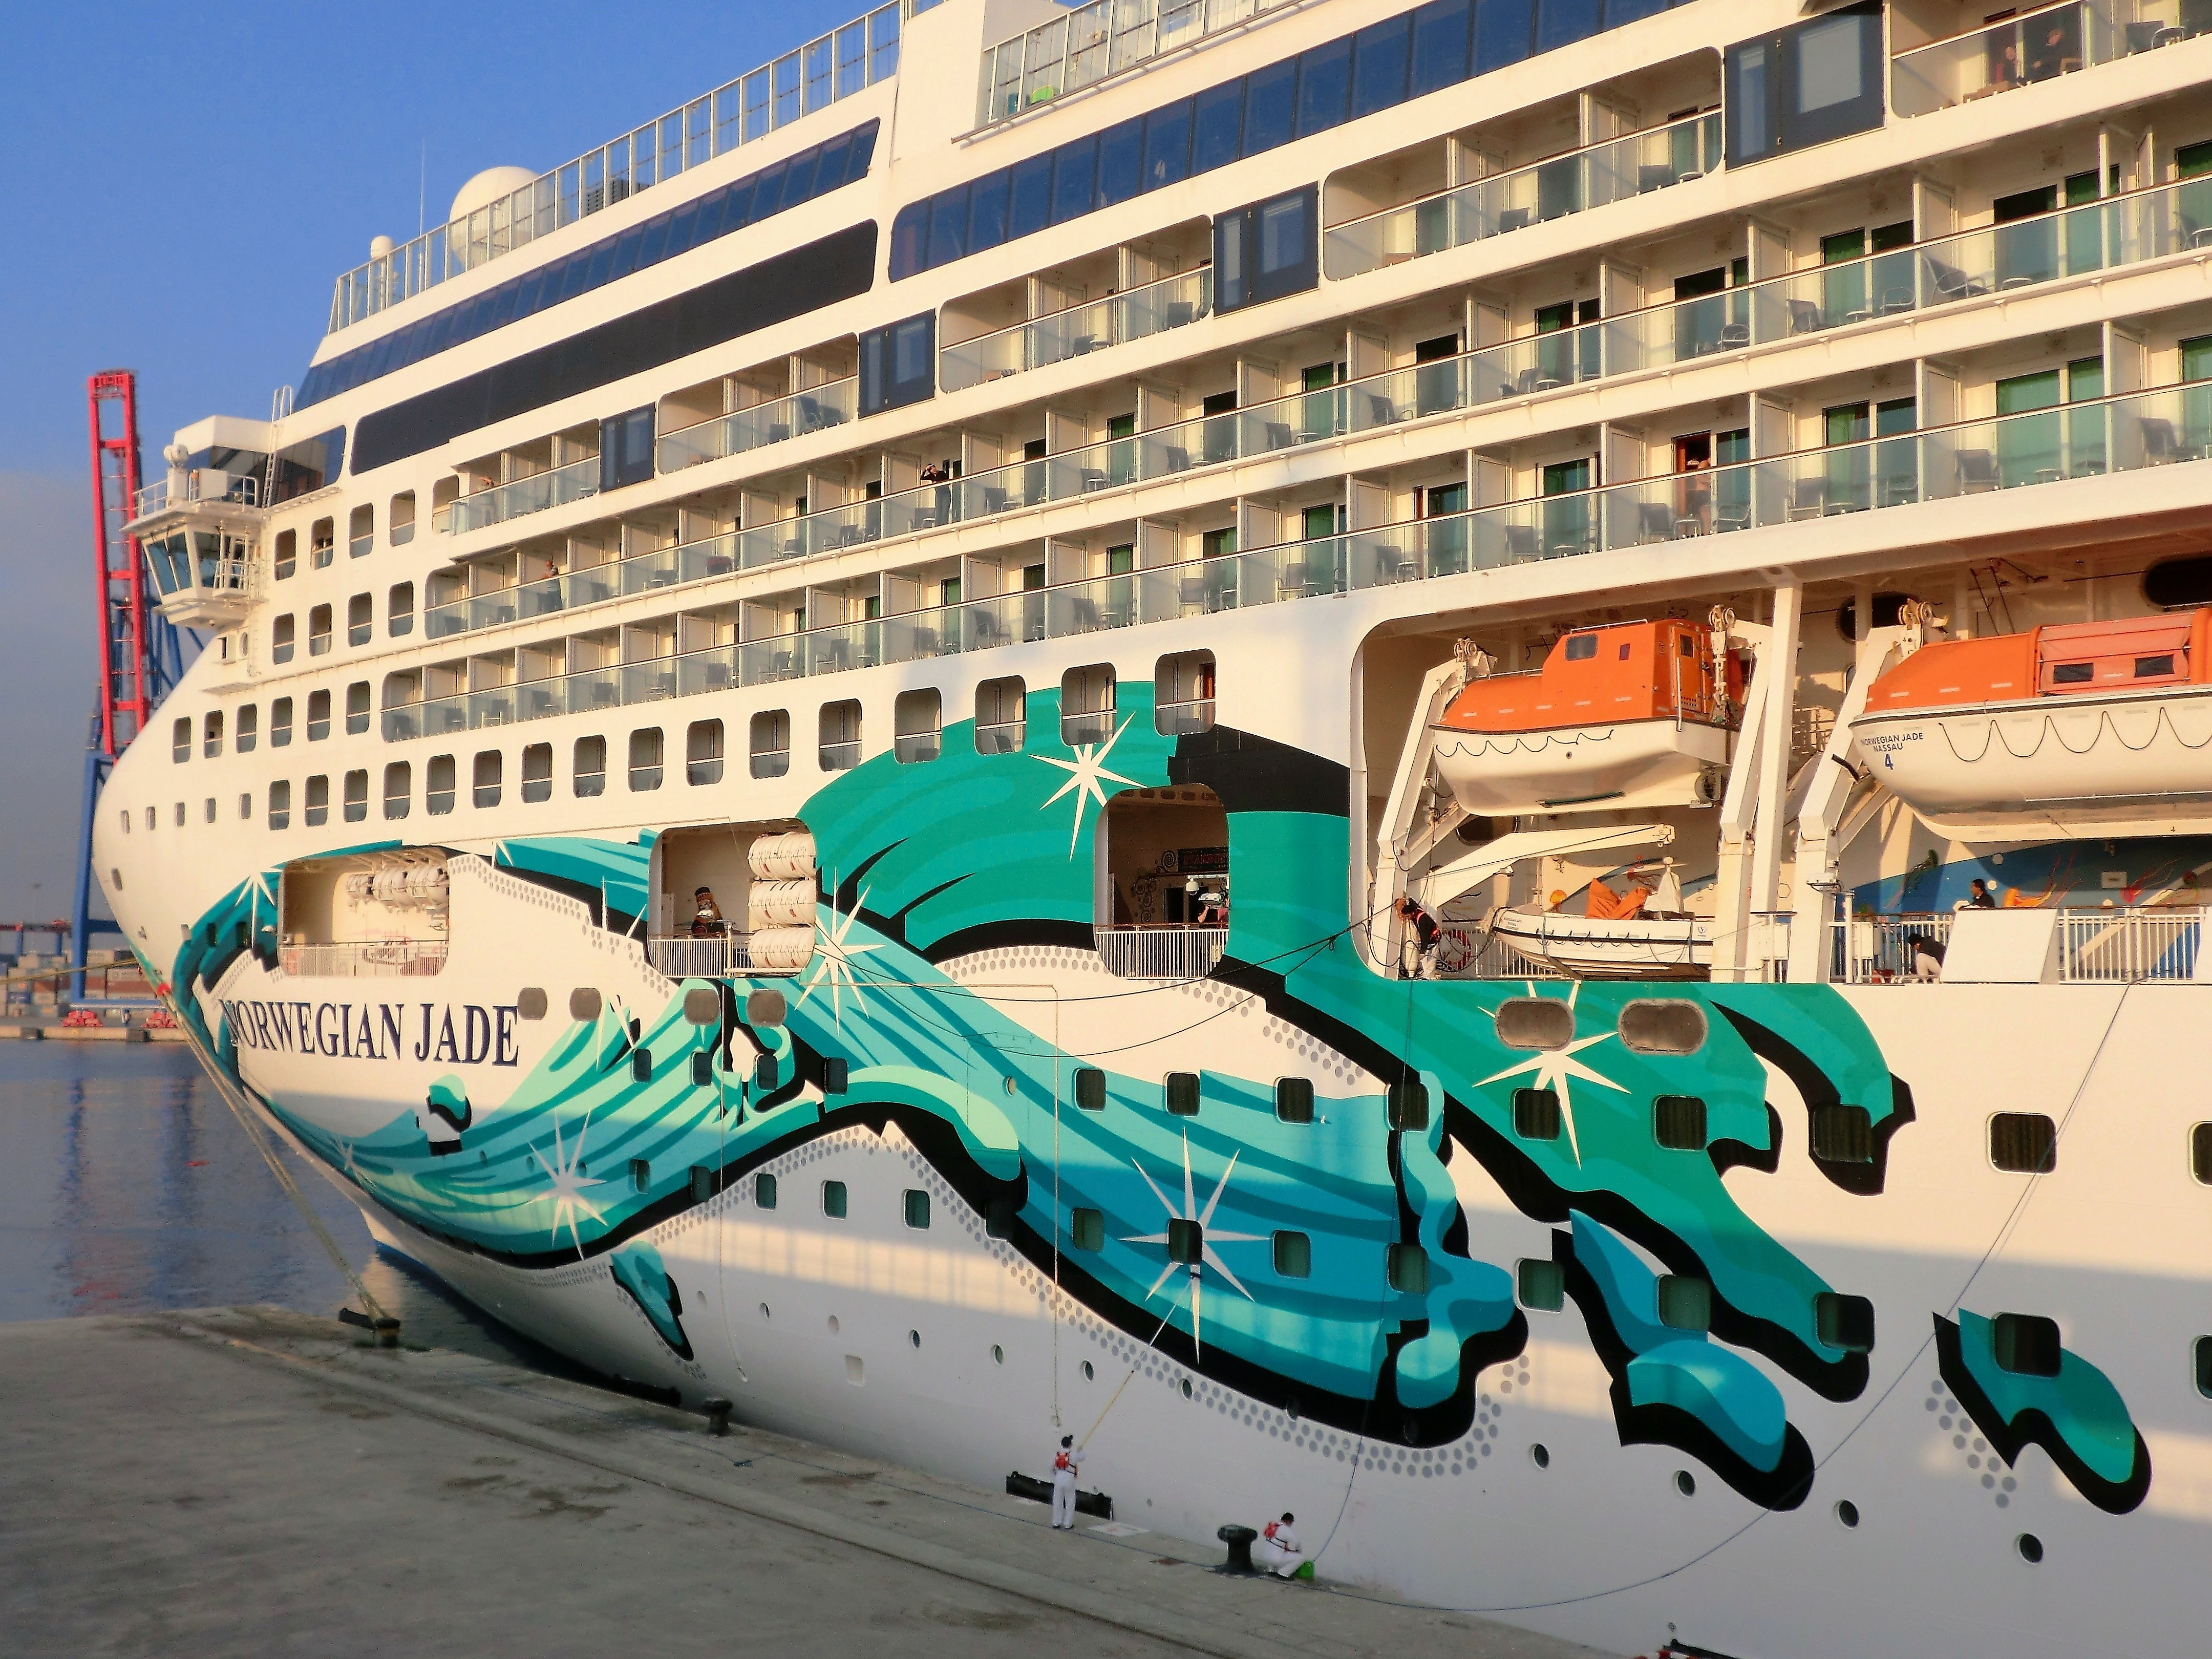
ship, transport, vehicle, holiday, port, tourism, watercraft, cruise ship, quay, cruise boat, passenger ship